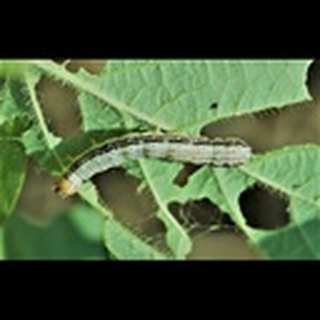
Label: cotton_army_worm